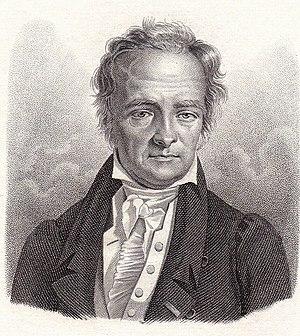
Le naturaliste Louis-Augustin Bosc d'Antic, lithographie anonyme, 1824.
Louis Augustin Guillaume Bosc d’Antic est un naturaliste français, né le 29 janvier 1759 à Paris et mort le 10 juillet 1828 dans cette même ville.